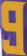
Number: 9